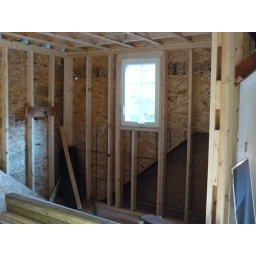
kitchen window over sink